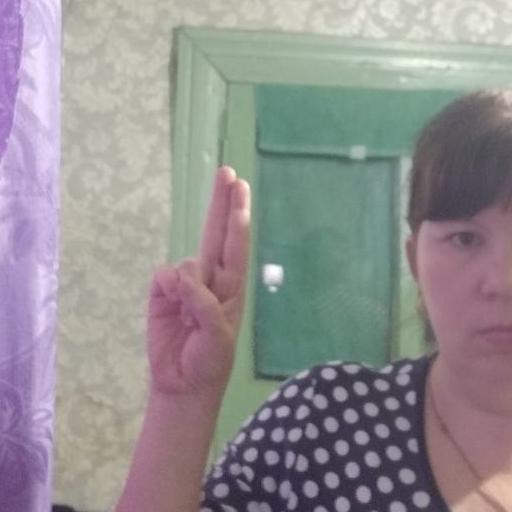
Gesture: two_up